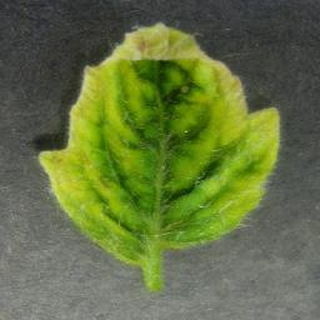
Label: tomato_yellow_leaf_curl_virus